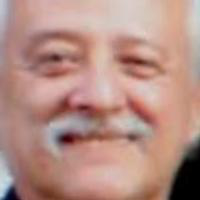
Age group: age 41-55